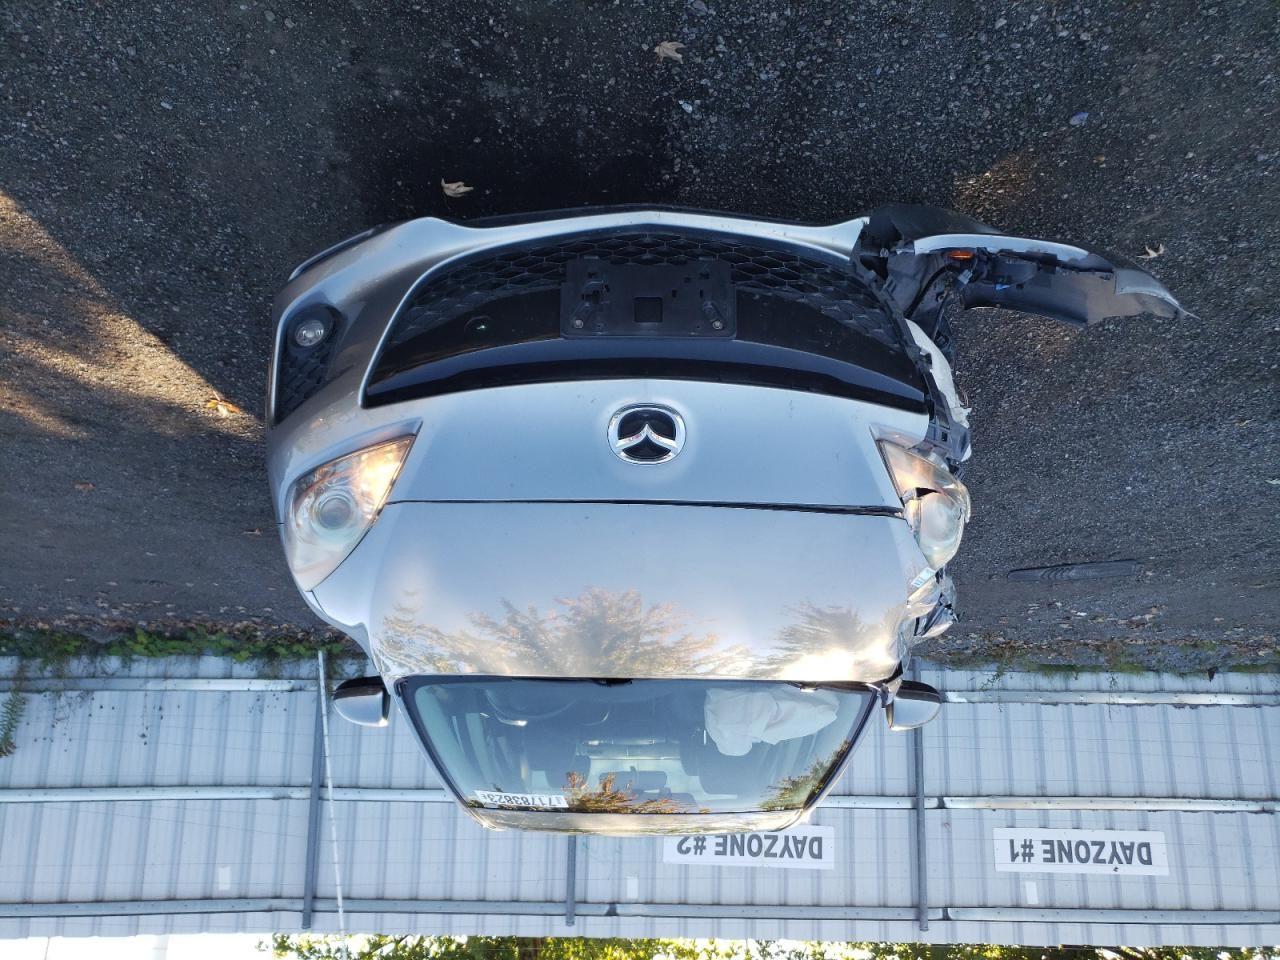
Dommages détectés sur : pare-choc avant, feu avant droit, capot, aile avant droite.
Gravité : majeur